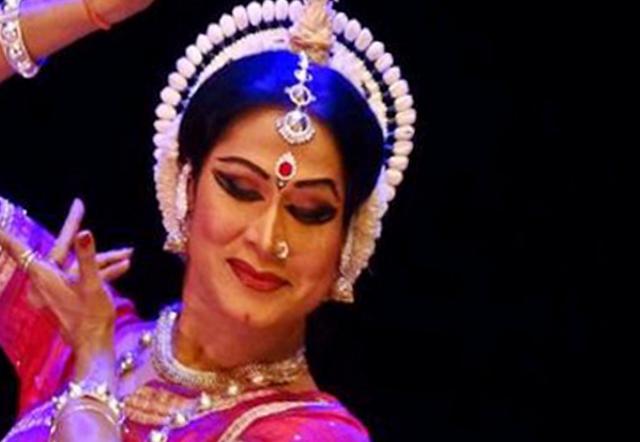
Dance form: odissi